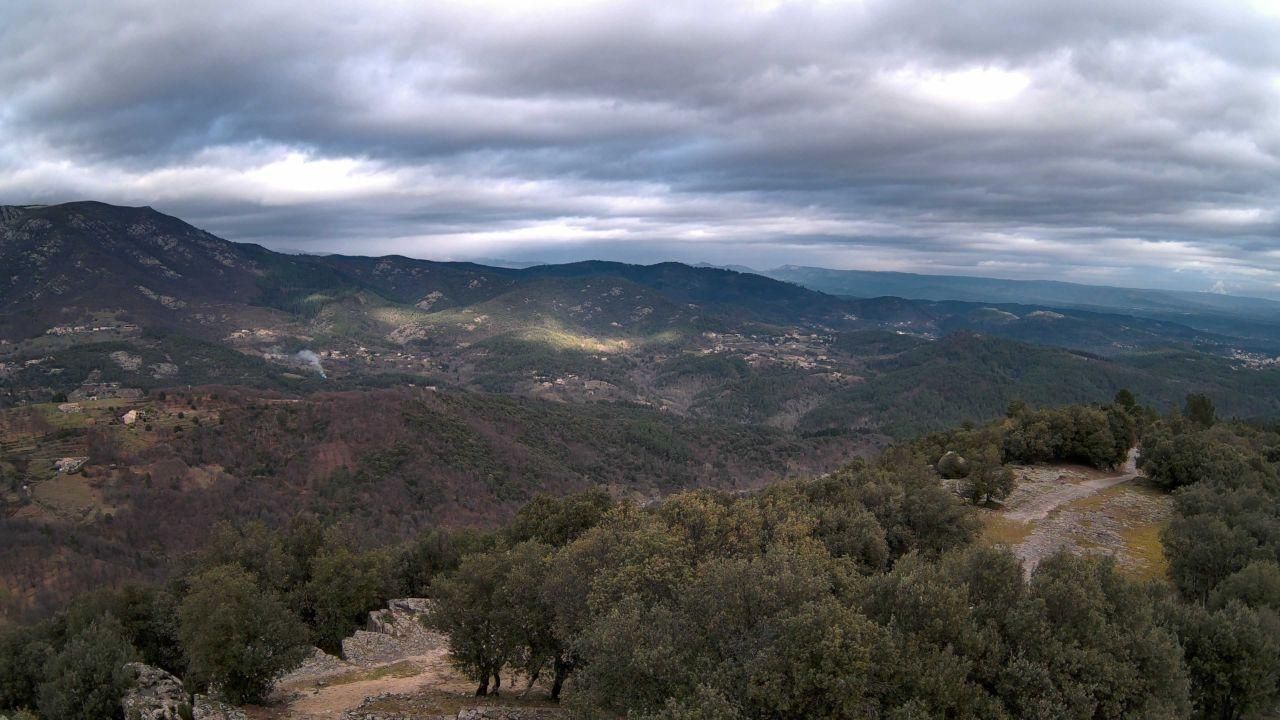
Fire: no
Smoke: yes